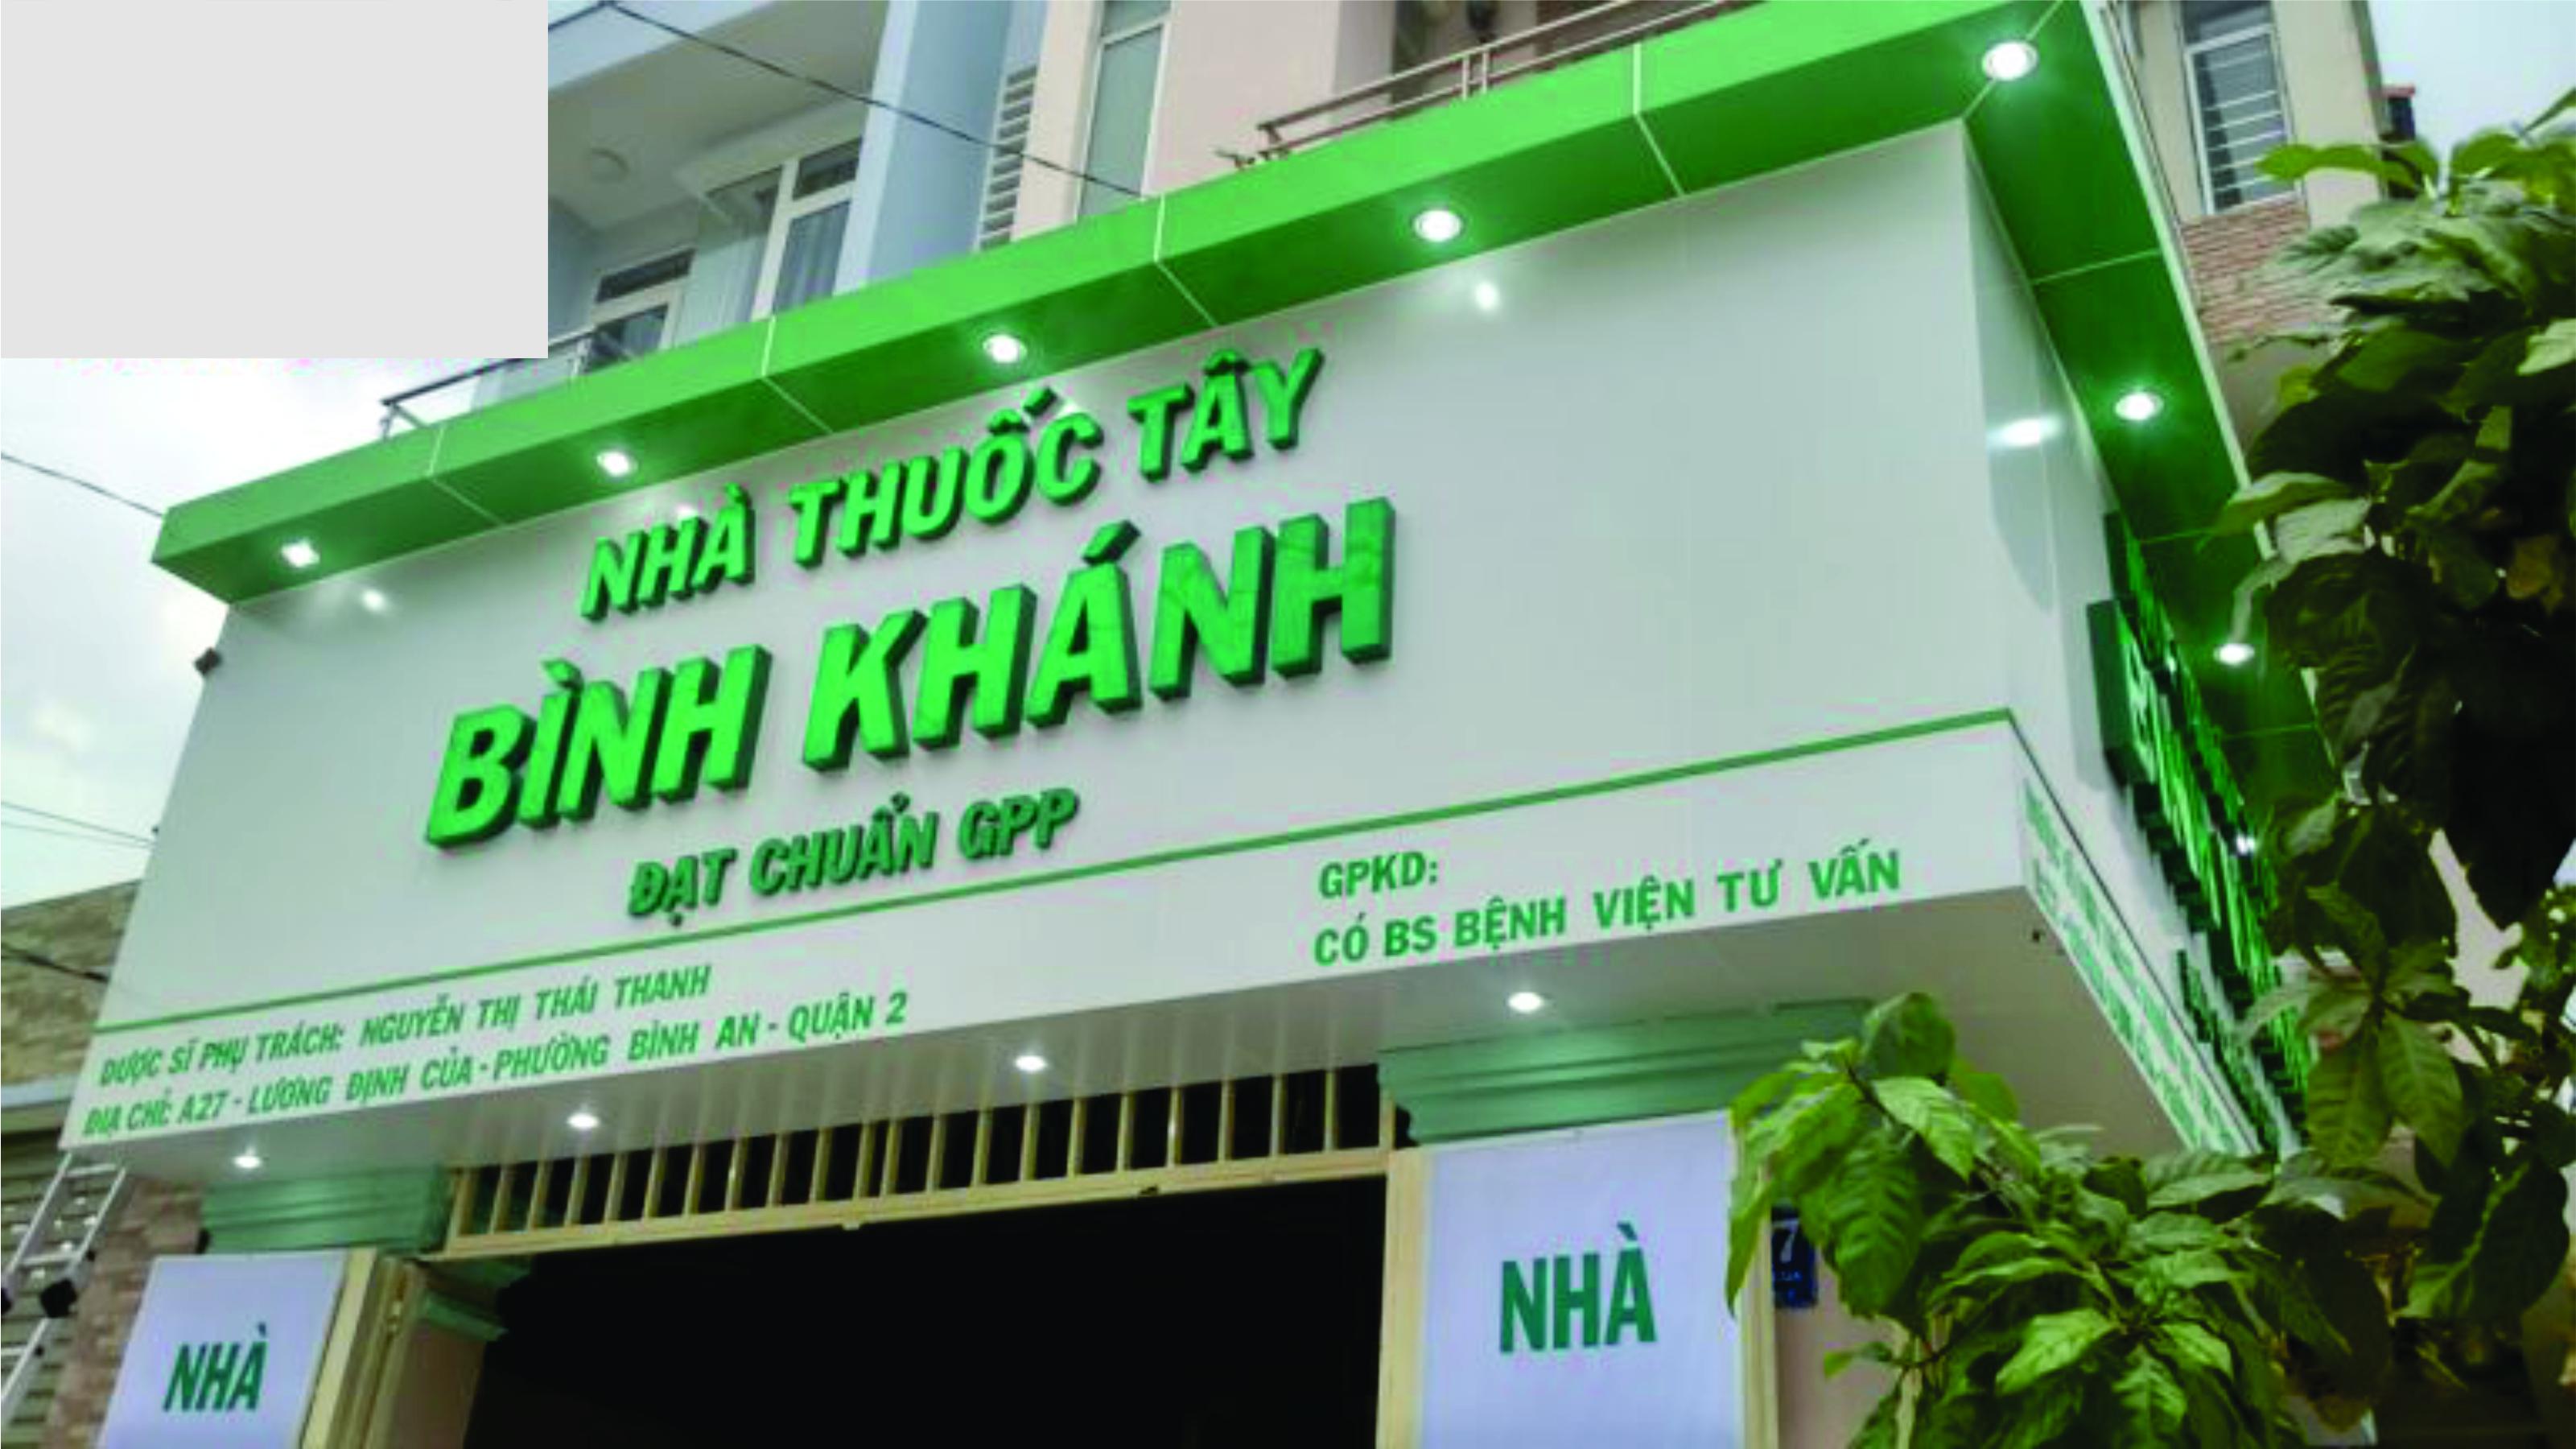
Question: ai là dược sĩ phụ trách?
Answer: dược sĩ nguyễn thị thái thánh